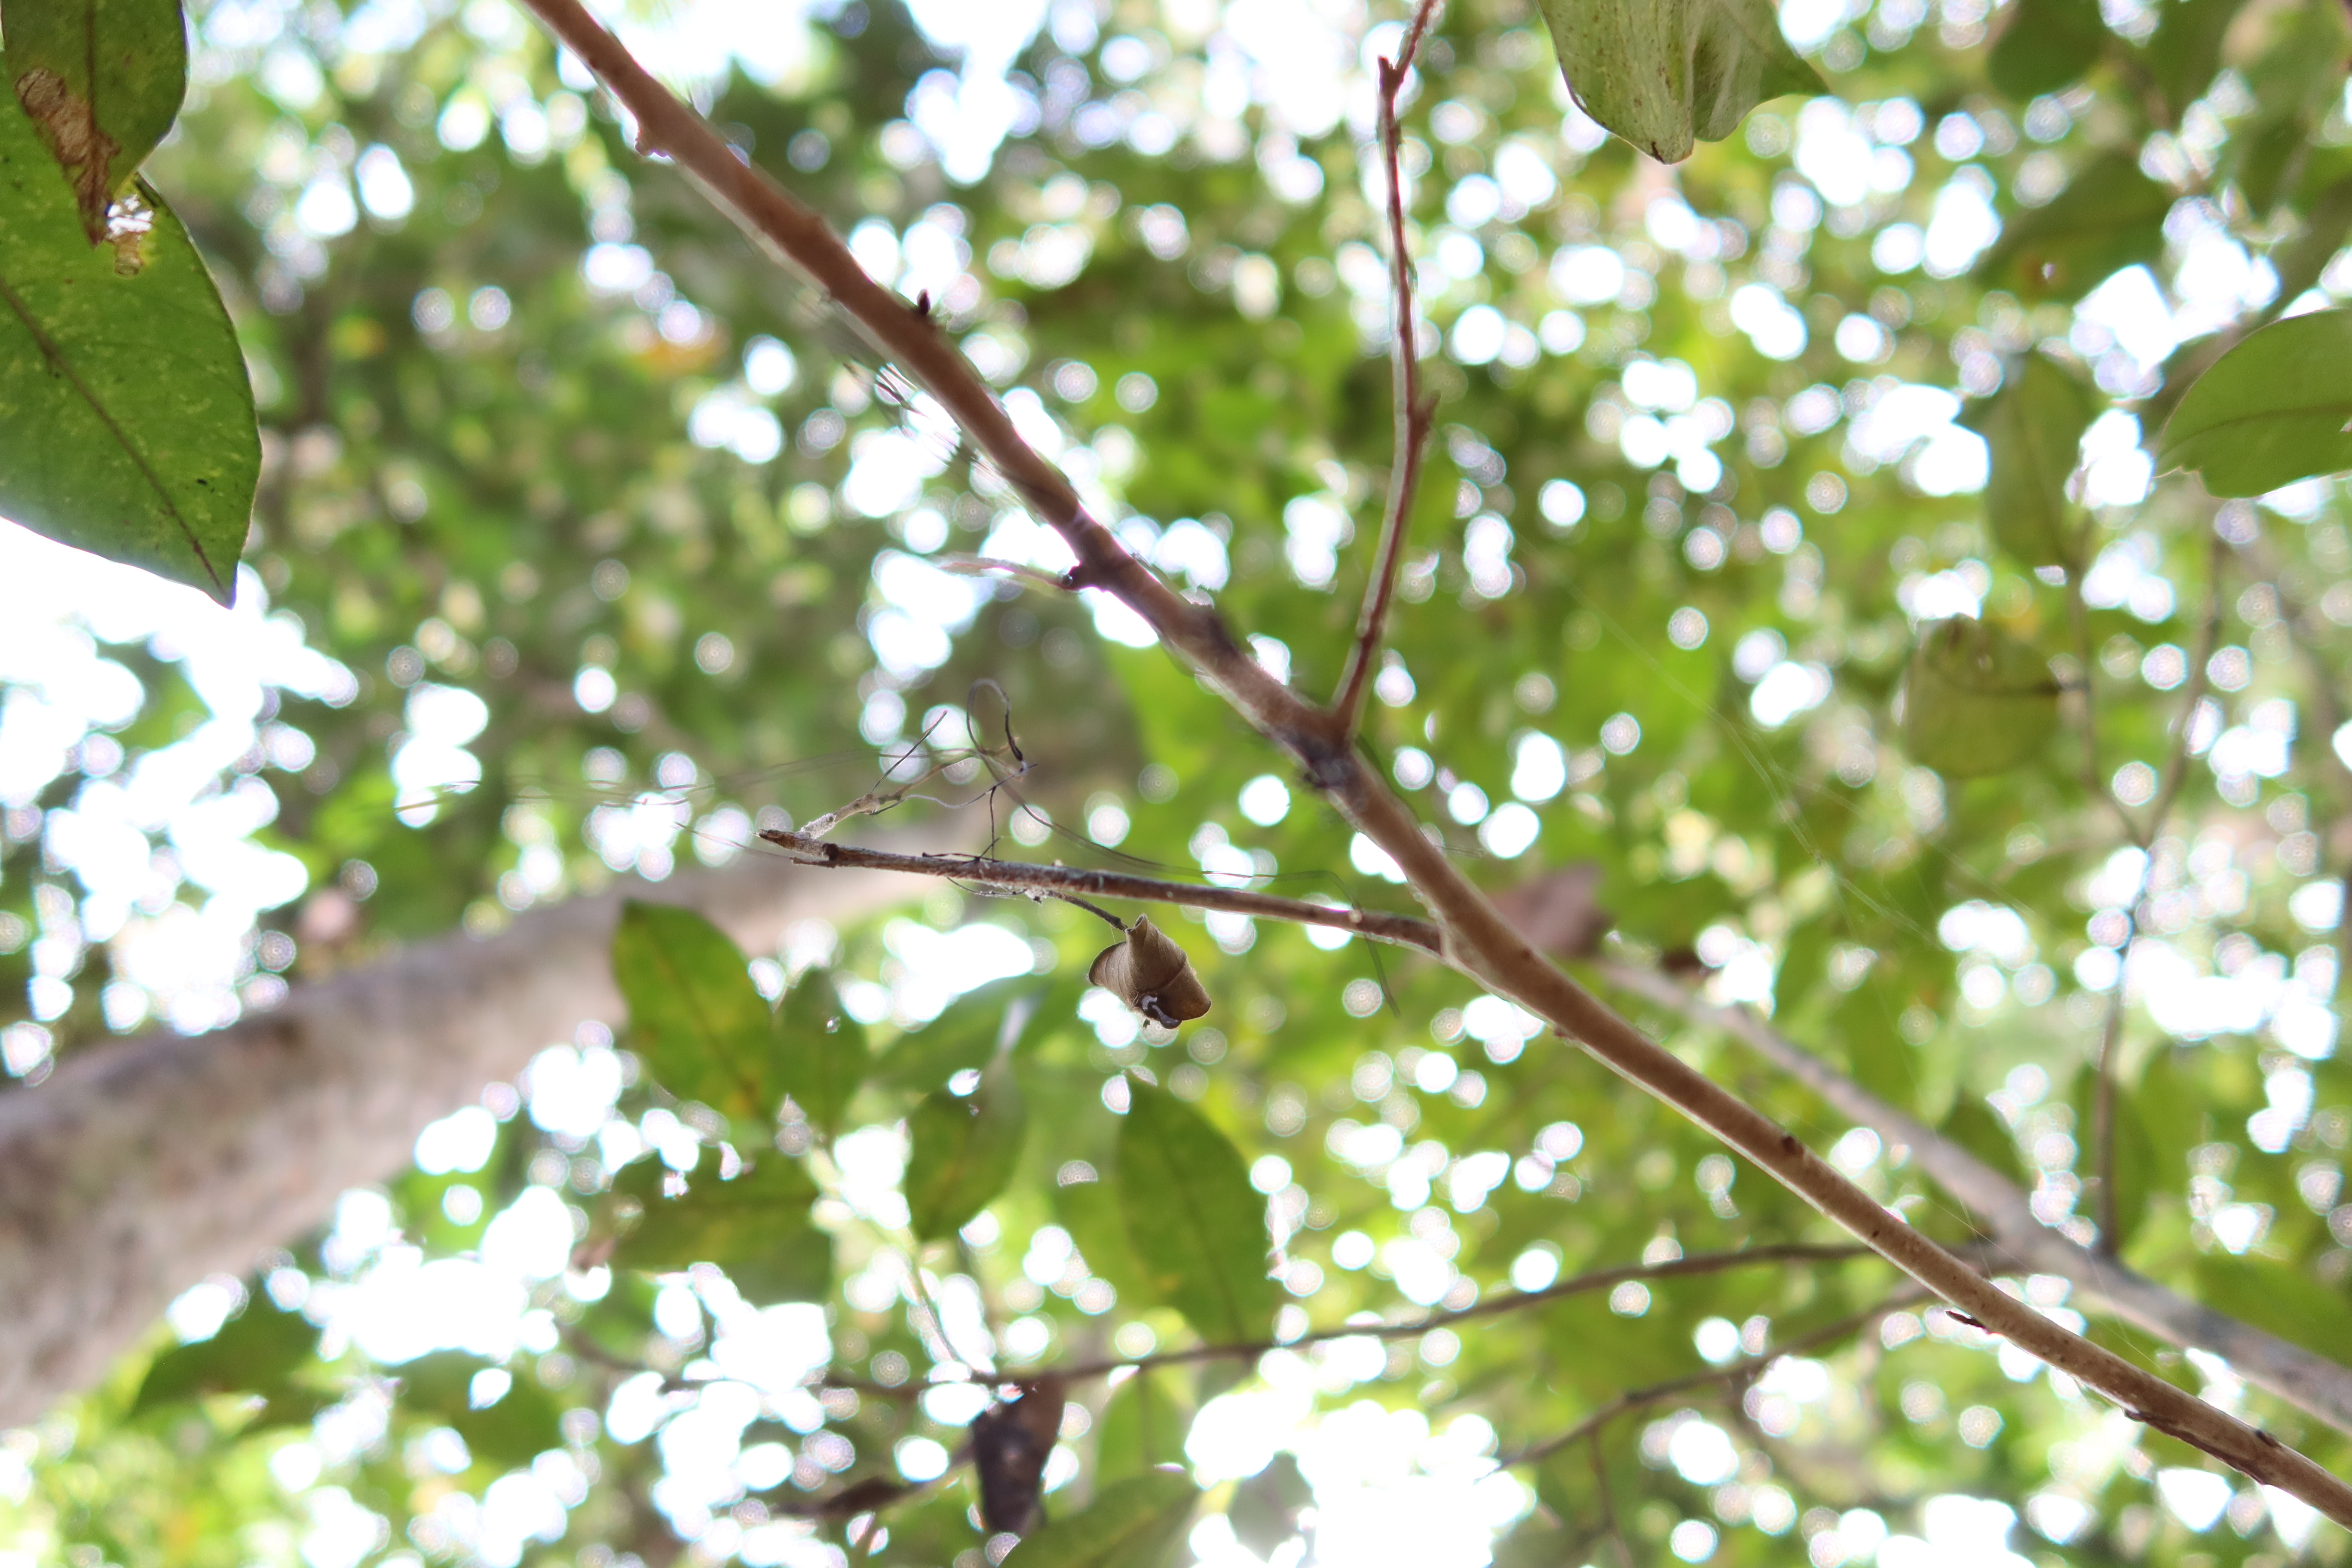
Label: Spiders